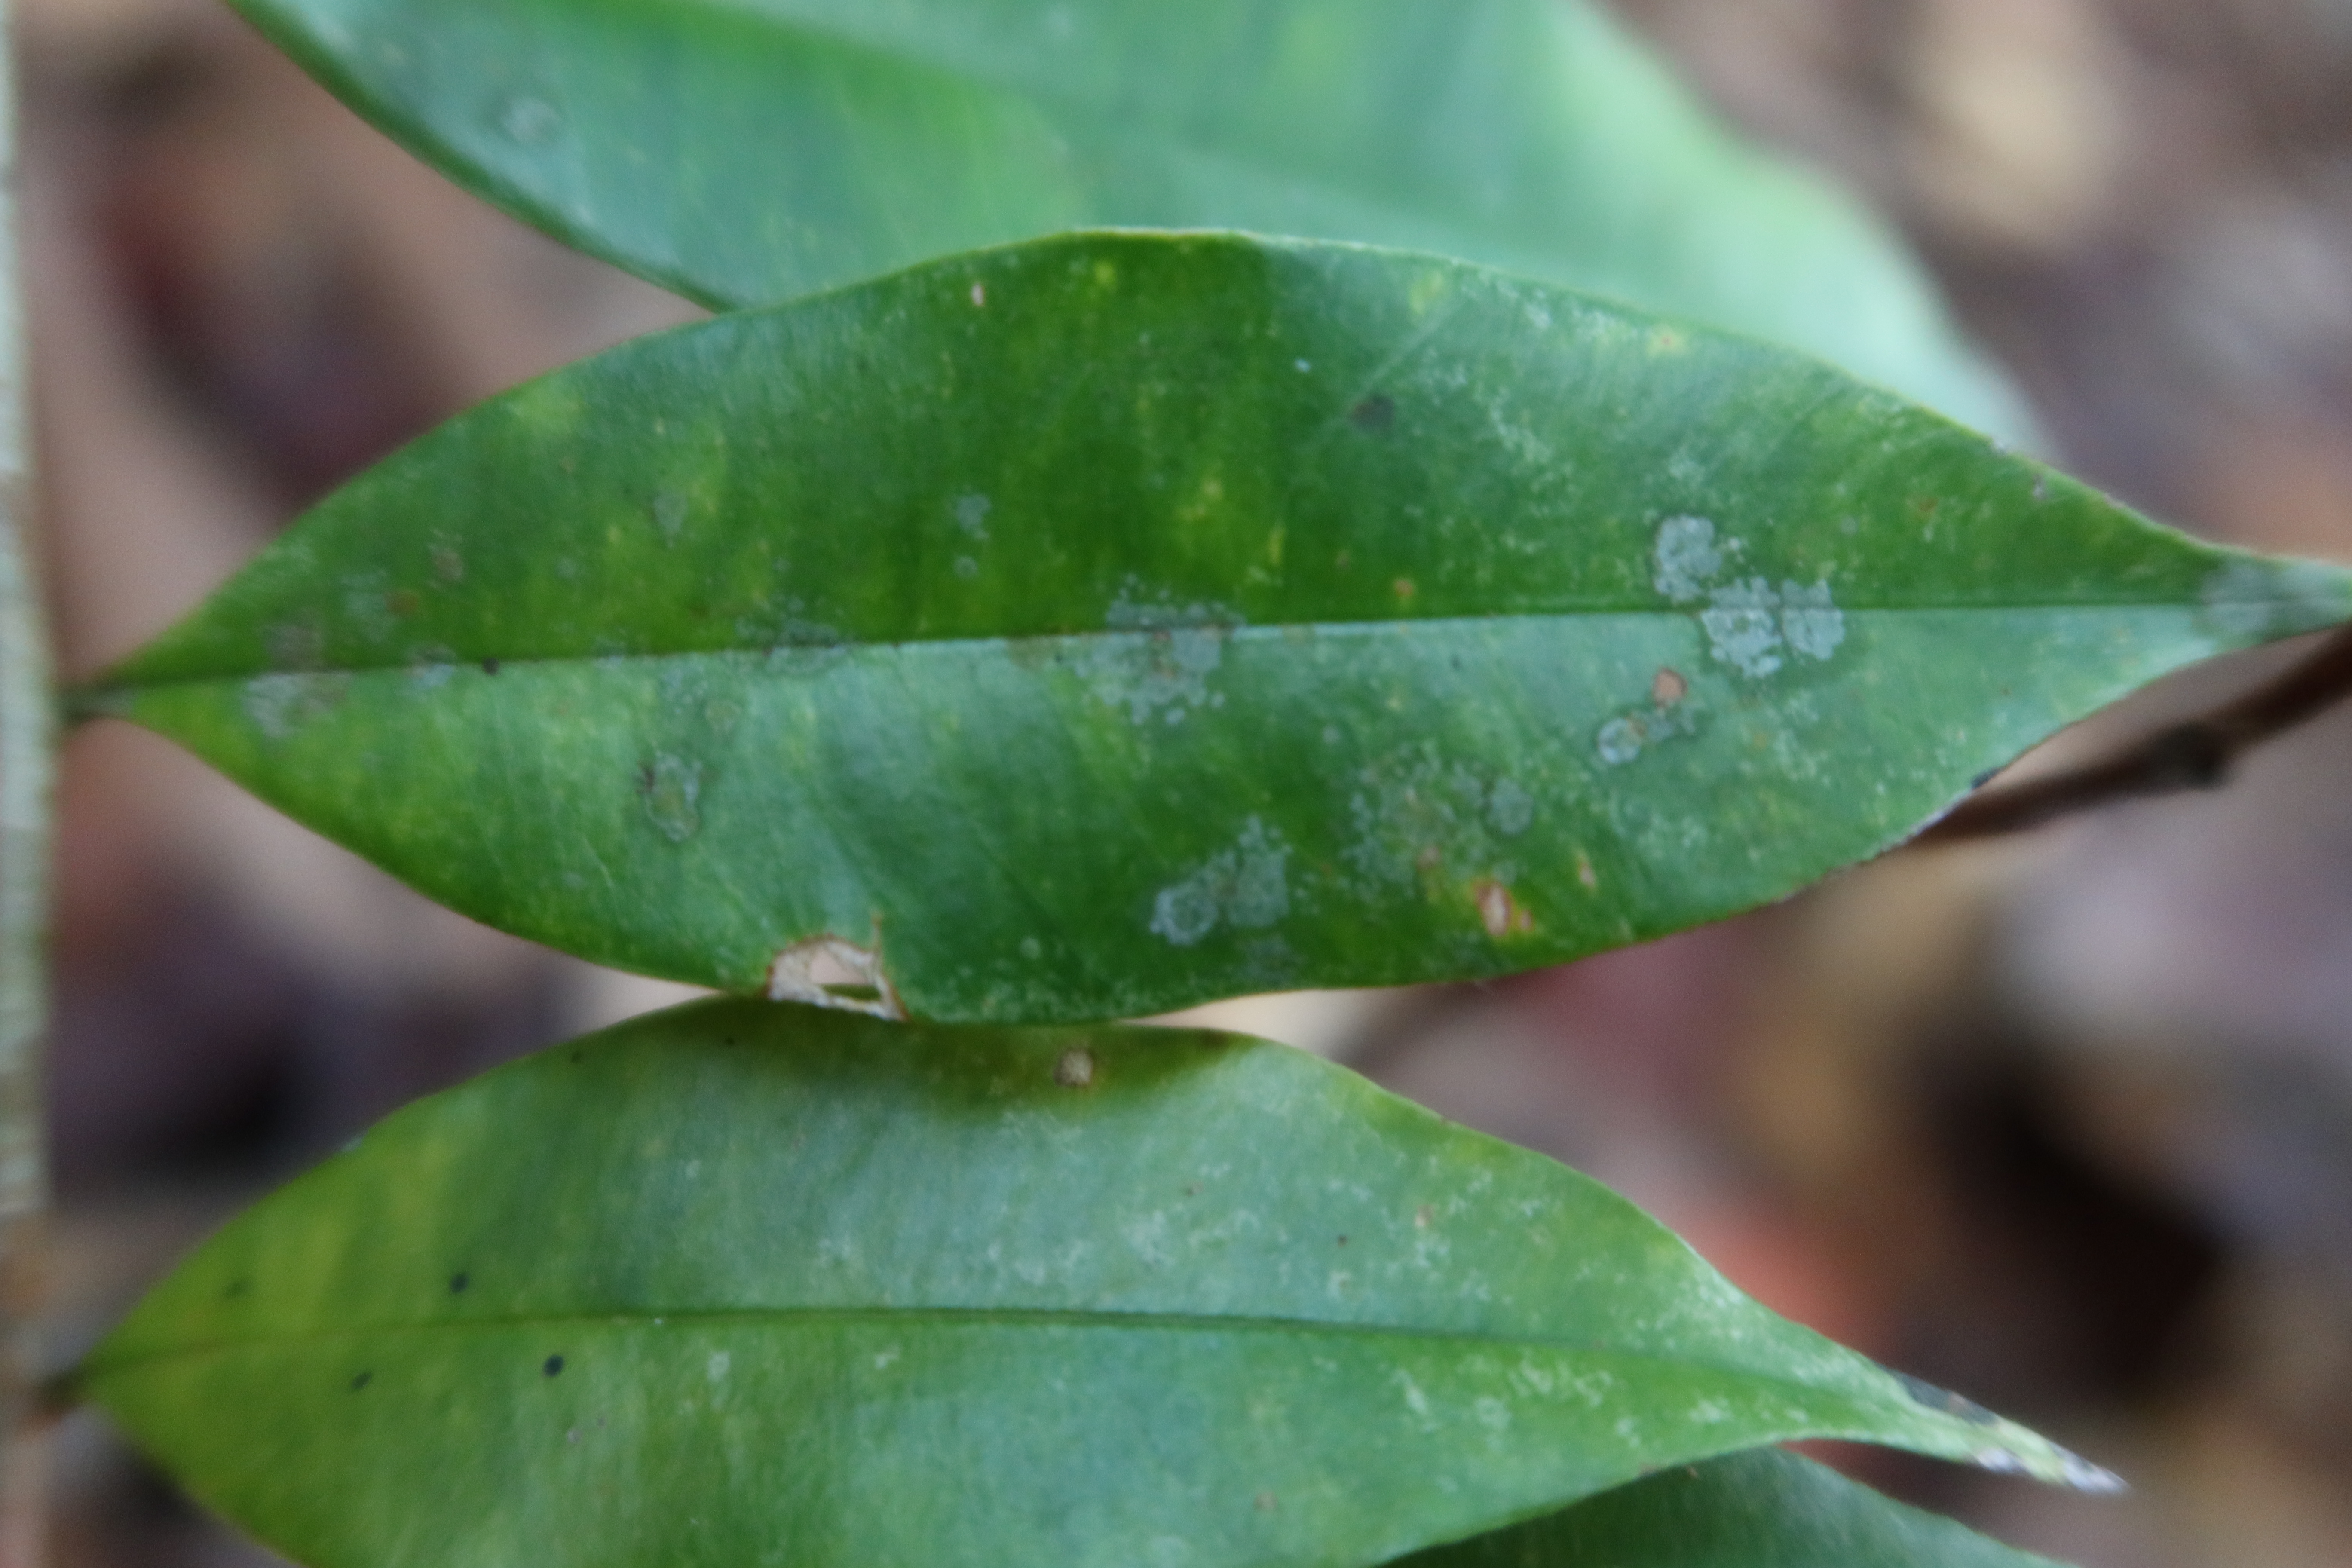
Label: Black spots